Benjamin Joseph Frobisher

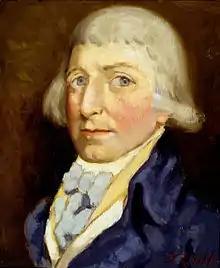
Portrait of Frobisher

Lieutenant-Colonel Benjamin Joseph Frobisher (March 26, 1782 – March 18, 1821) was a Canadian merchant, militia officer and politician.